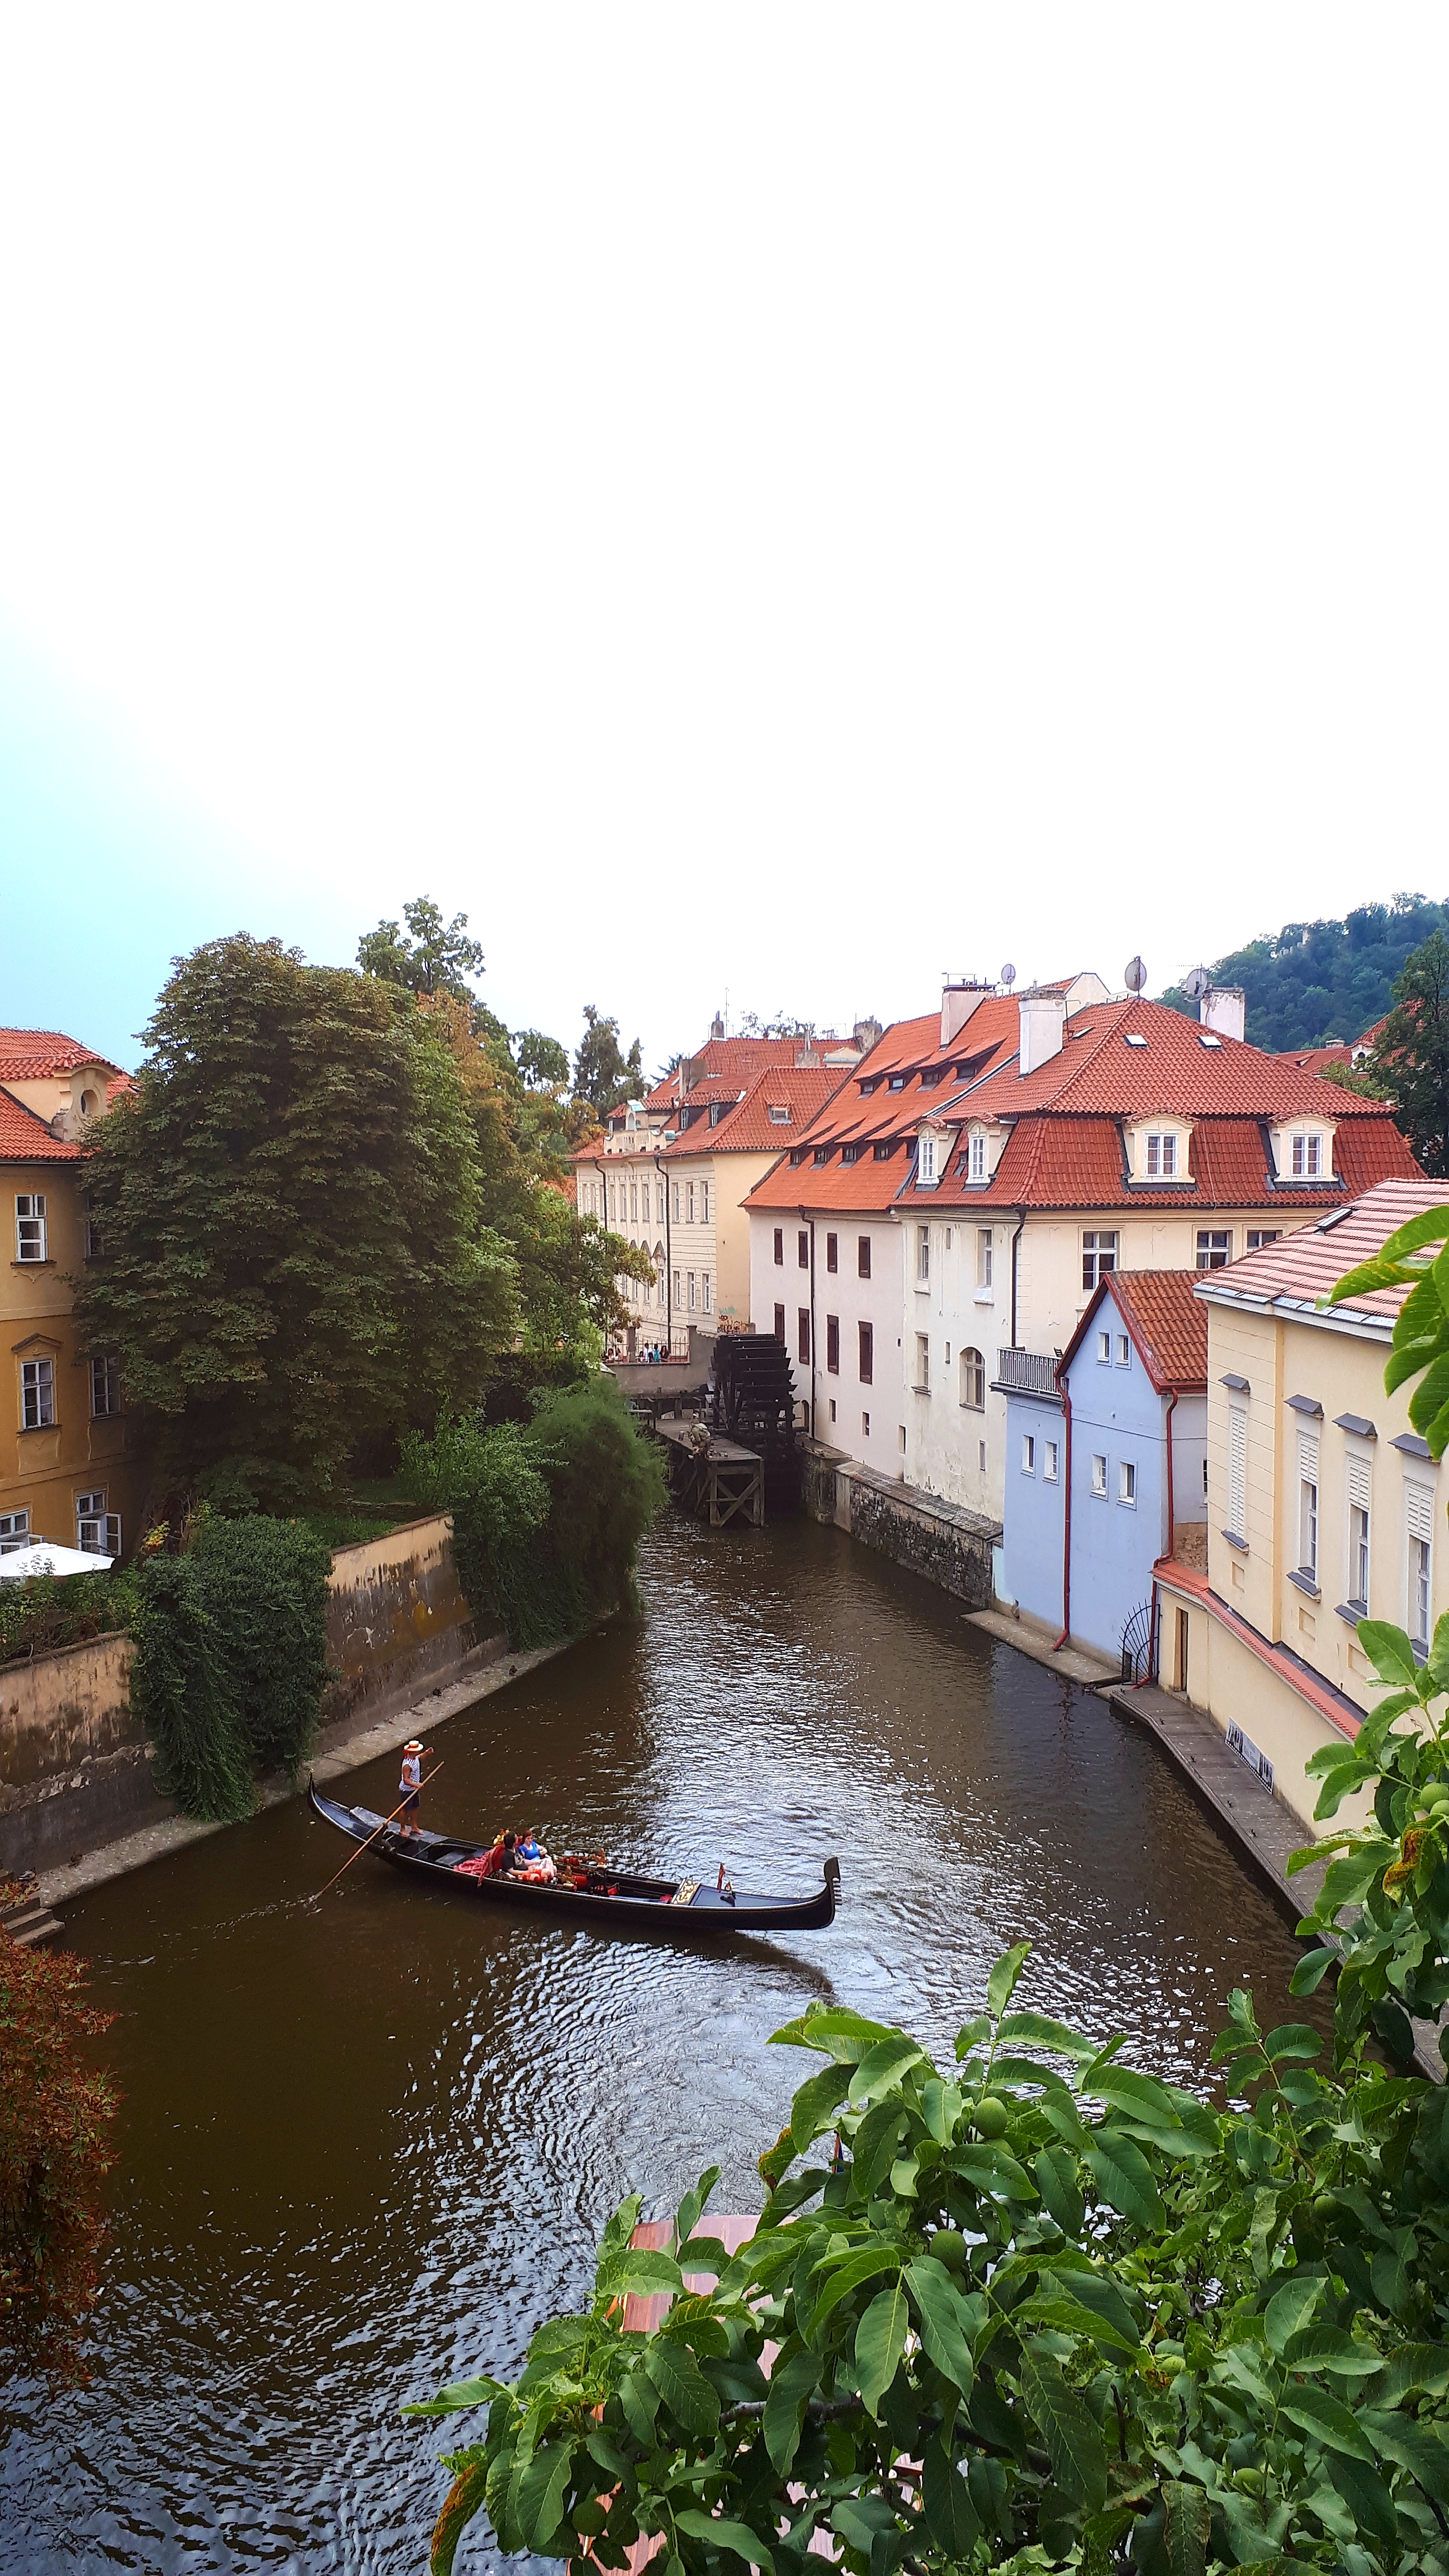
Chertovka, prague, water, plant, sky, water resources, building, window, boat, house, watercourse, body of water, tree, bank, waterway, lake, canal, boats and boating equipment and supplies, city, channel, urban design, travel, landscape, facade, reflection, village, cloud, tourism, fluvial landforms of streams, leisure, vacation, history, water transportation, suburb, river, evening, roof, reservoir